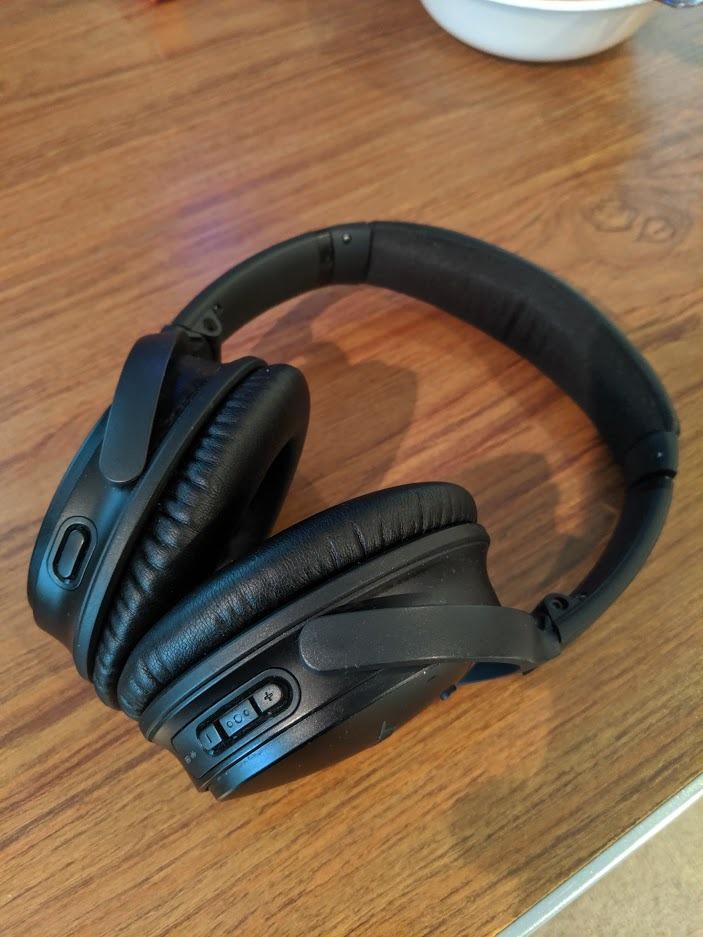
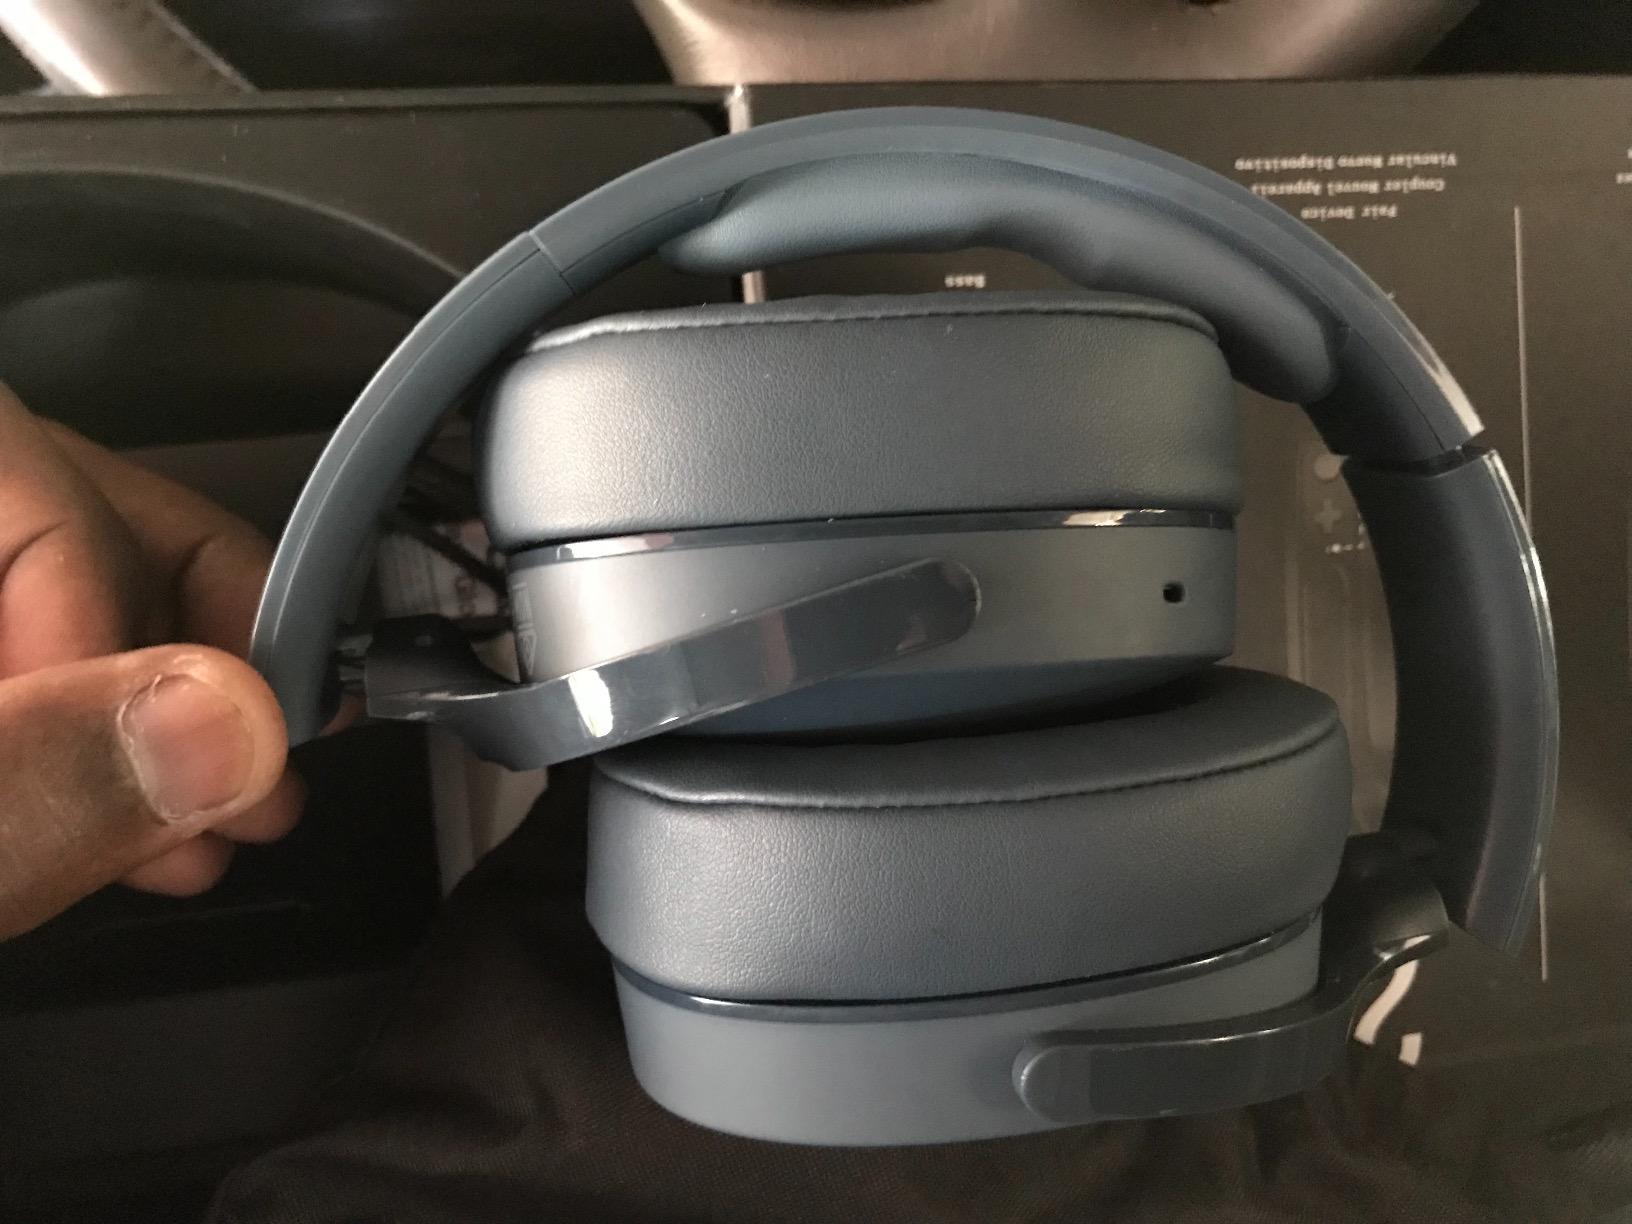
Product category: headphones
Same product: no